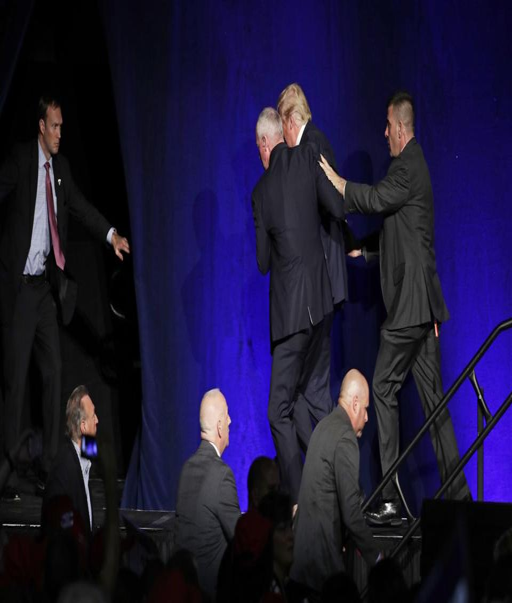
members rush politician off the stage at a campaign rally .